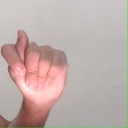
अक्षर: ट